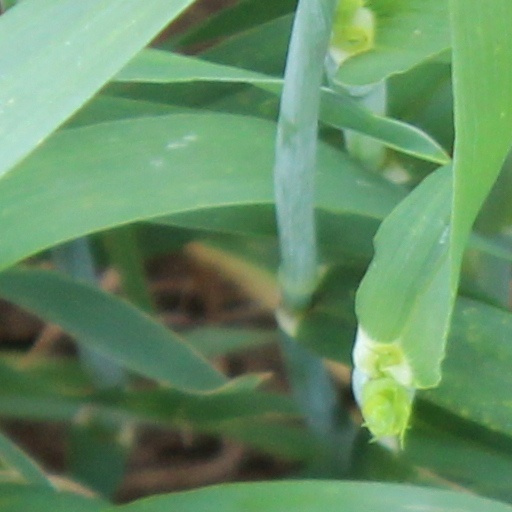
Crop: wheat